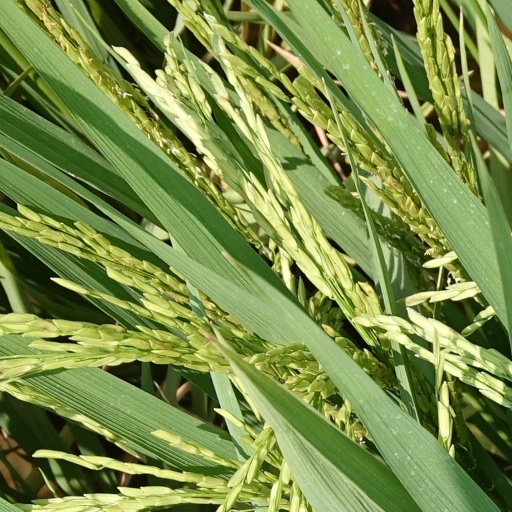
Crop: rice